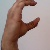
The image shows a hand gesture representing the letter 'C' in Indian Sign Language.